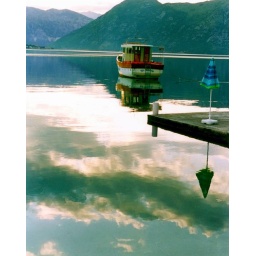
Dock with sunshade and colorful boat with sky reflected in still waters. Dobrota, Kotor's fjord, Montenegro